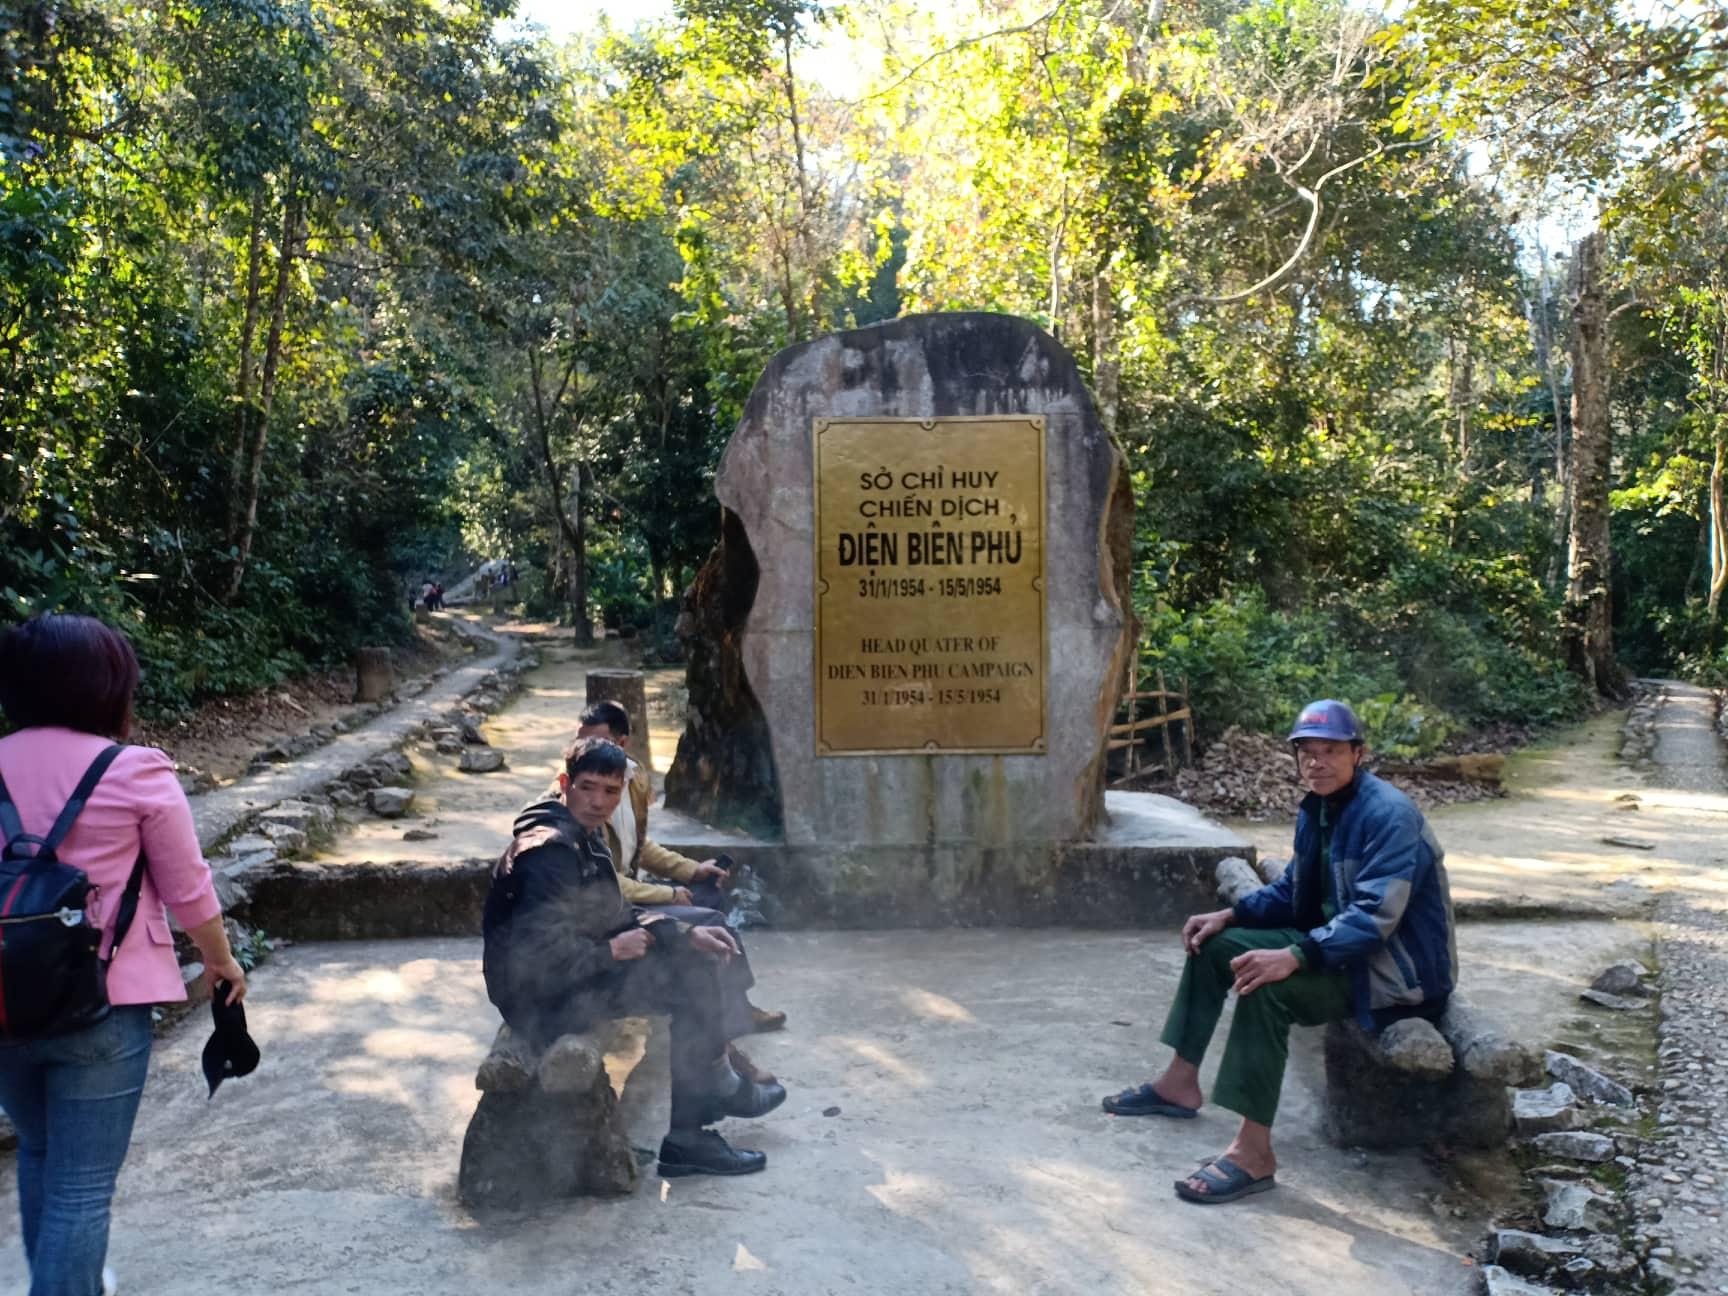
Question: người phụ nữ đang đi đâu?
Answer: đang vào khu sở chỉ huy chiến dịch điện biên phủ